Bravely Default: Brilliant Lights

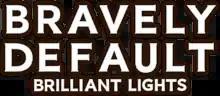

Bravely Default: Brilliant Lights is a role-playing video game by Square Enix for iOS and Android. It is a spinoff in the "Bravely Default" series. It was released in Japan on January 27, 2022, with no announced plans for release in other regions.